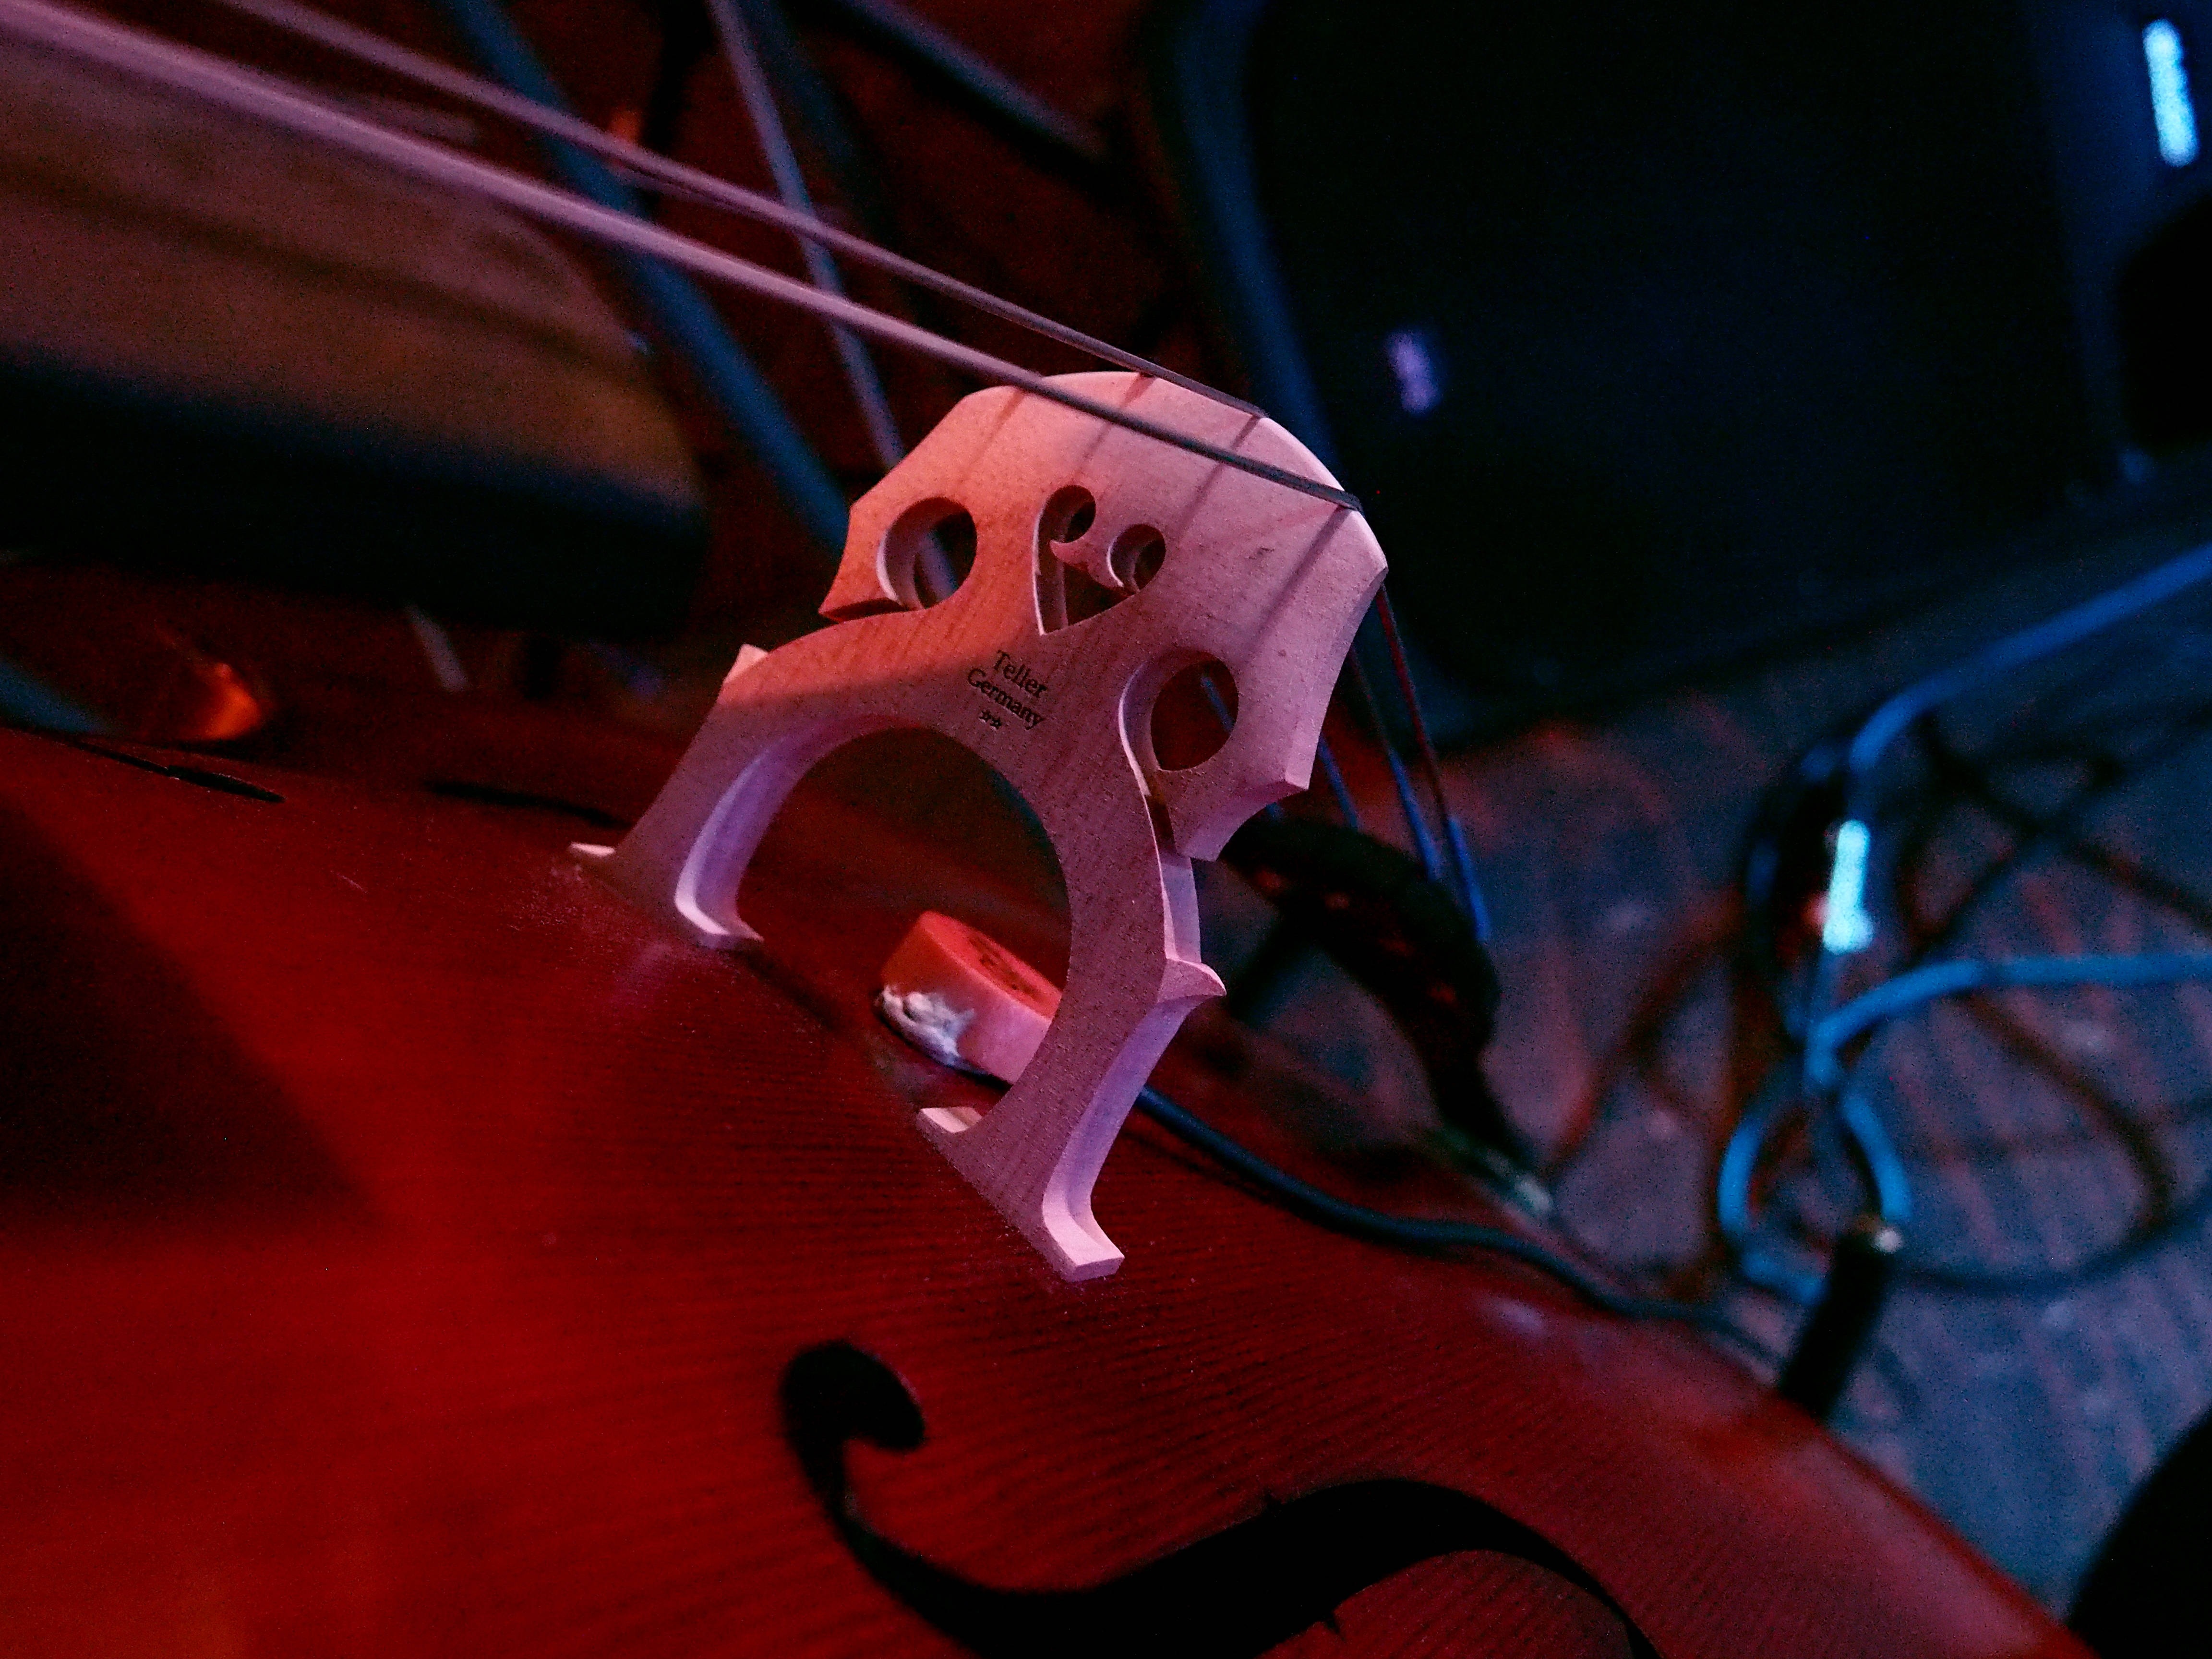
music, light, bridge, guitar, red, color, darkness, violin, classical, strings, cello, string instrument, bowed string instrument